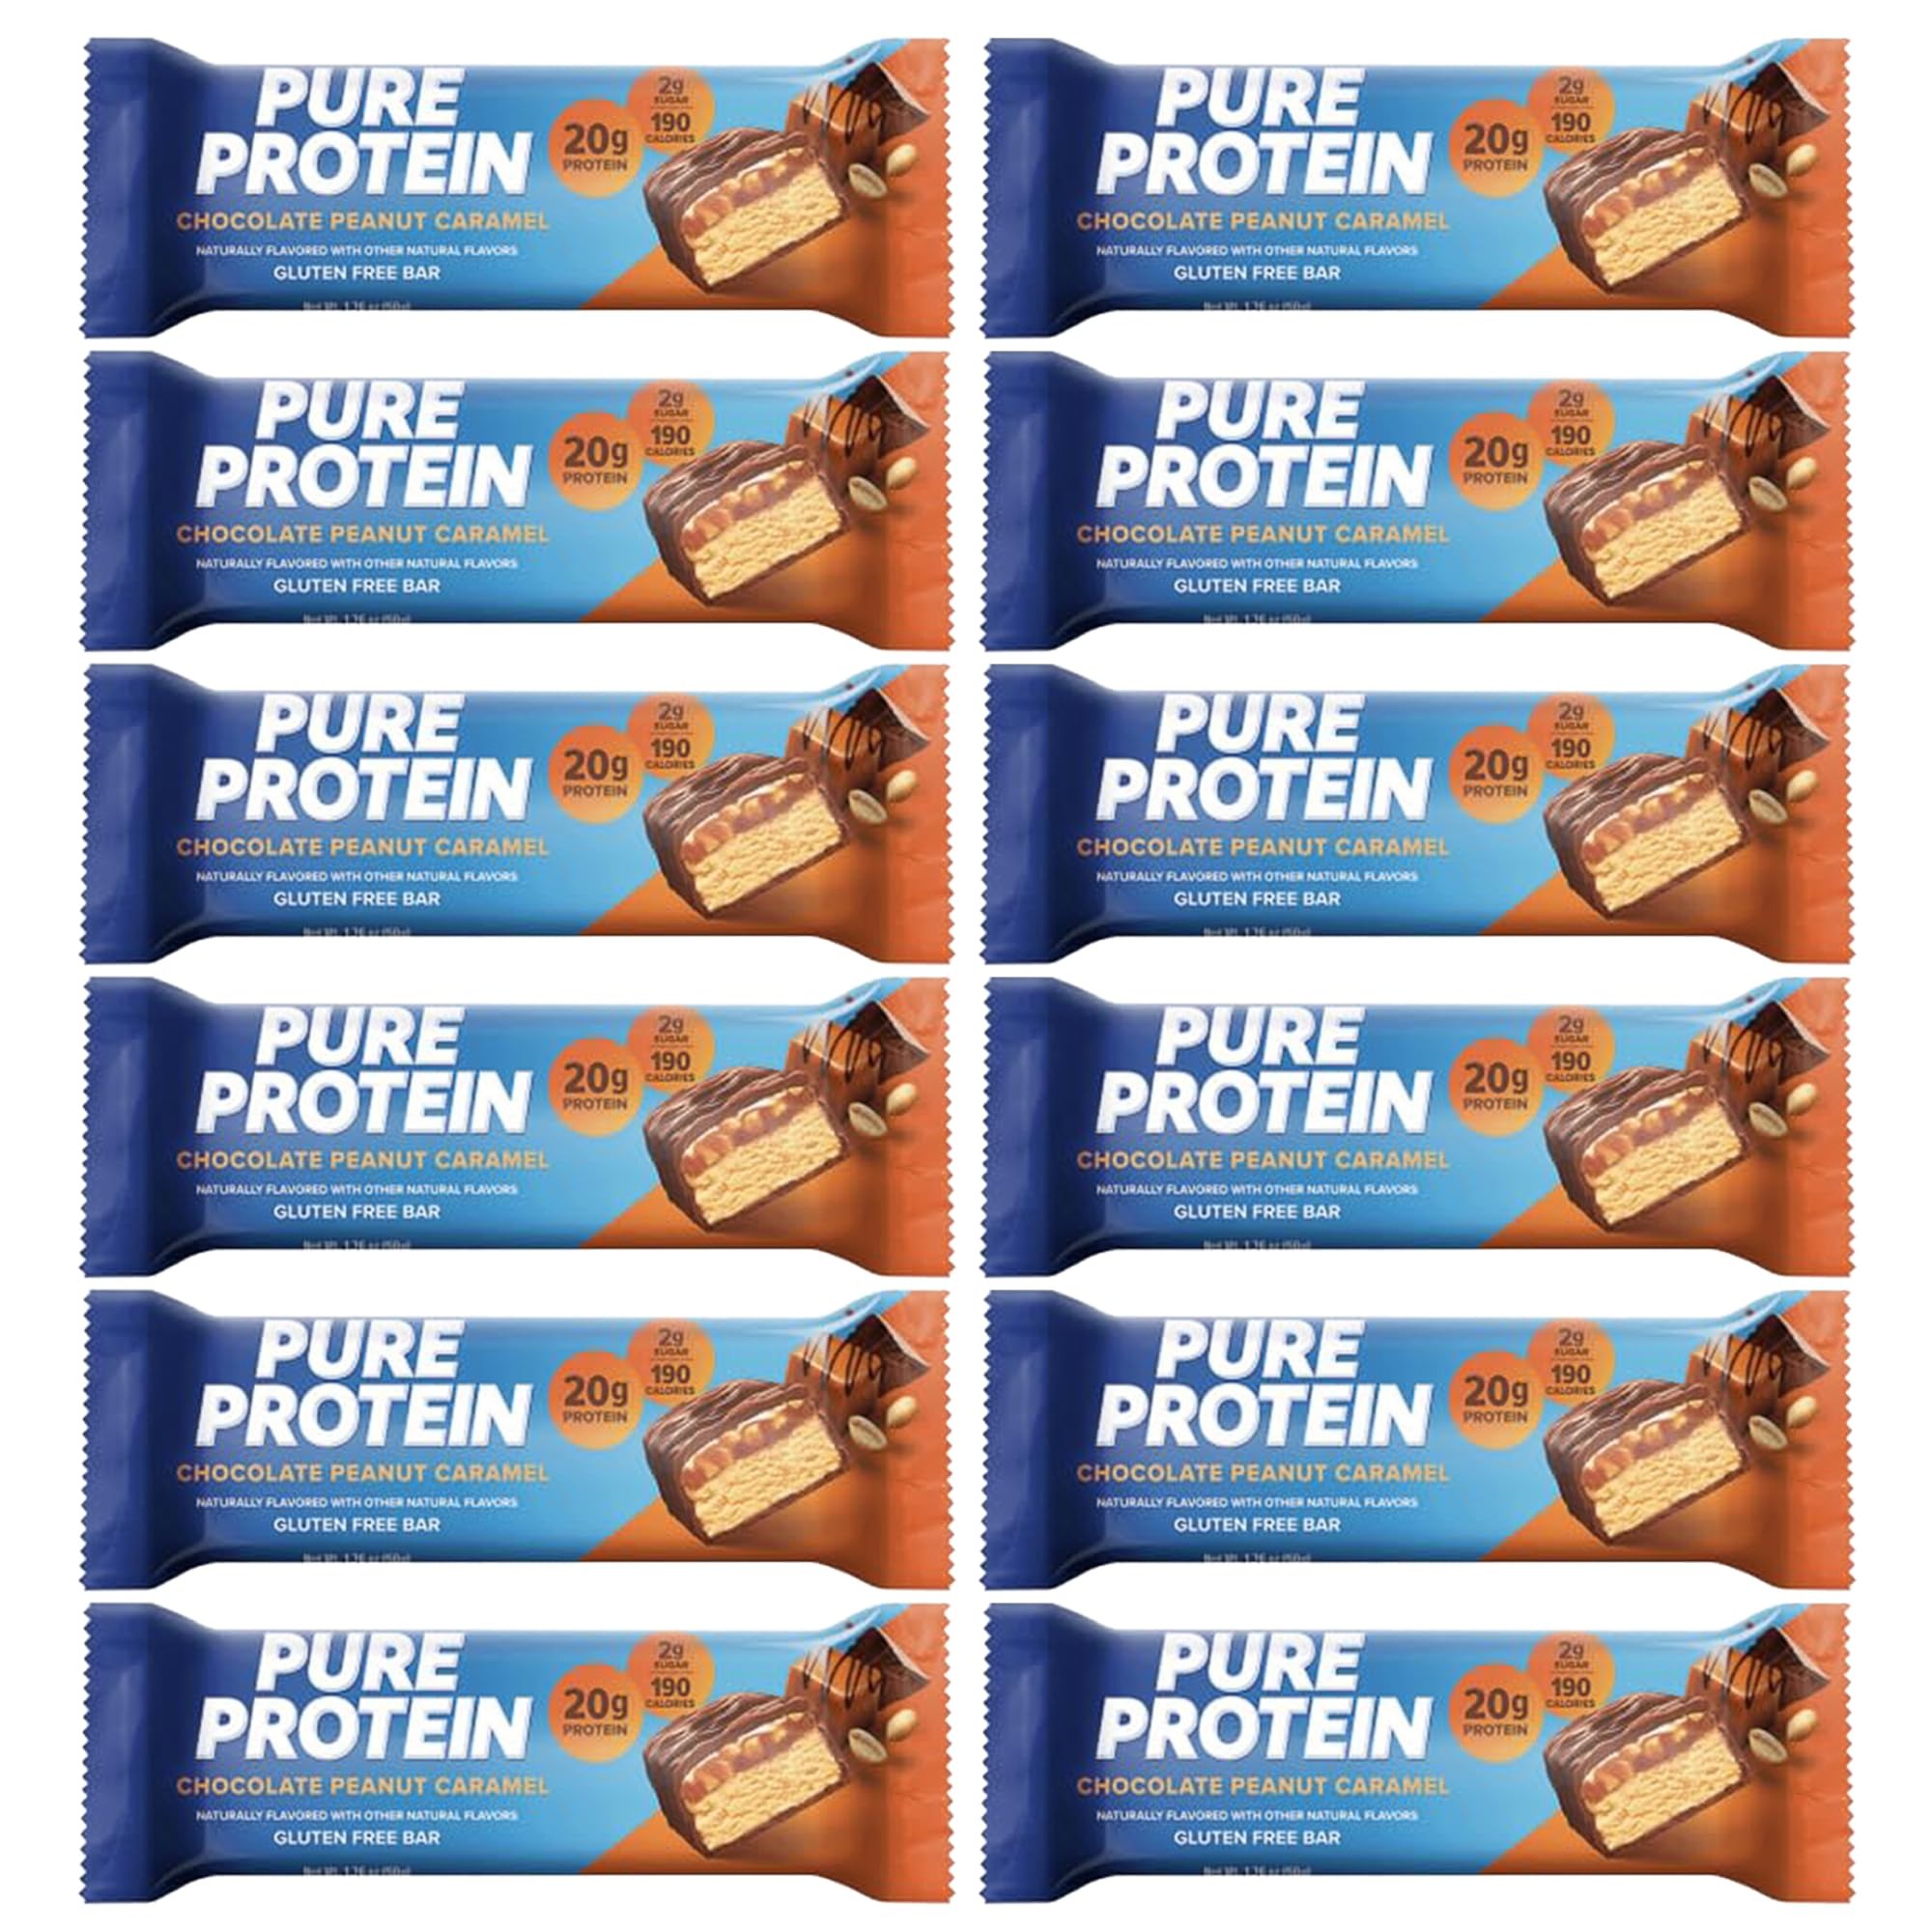
Item Name: Pure Protein Bars, High Protein, Nutritious Snacks to Support Energy, Low Sugar, 1.75oz Gluten Free, 12 Pack Chocolate Peanut Caramel
Bullet Point 1: Delicious Protein Bars: Pure Protein Bars are delicious, high-protein snacks with high-quality protein that supports building lean muscle and strength. These protein bars contain whey protein isolate, and are gluten free. Each protein bar contains 20 grams of protein, 200 calories, and 2 grams of sugar, to support your busy and active lifestyle and help you to build lean muscle.
Bullet Point 2: ON-THE-GO PROTEIN SNACK: Pure Protein Bars support your busy and active lifestyle. Made with high-quality protein, an essential part of a nutritious, balanced diet, Pure Protein bars are a delicious snack any time of day.
Bullet Point 3: PRE- AND POST-WORKOUT FUEL: Pure Protein Bars are perfect before or after a workout. Have a protein bar an hour before a workout for energy and lean muscle support or after a workout to replenish energy and help the muscle recovery process.
Bullet Point 4: PERFECT COMBINATION: Pure Protein is proud to offer high protein bars with low sugar(1) and great taste that you’ll love. (1) Pure Protein products contain 5g of sugar or less.
Bullet Point 5: Pure Protein is a trusted brand in the fitness industry, known for producing high-quality protein supplements and snacks. 100% satisfaction guarantee.
Product Description: Pure Protein Protein Bars are delicious high protein snacks that support lean muscle and strength. Each protein bar contains 19 grams of protein, 200 calories and 3 grams of sugar, for a great tasting and gluten free protein snack. Additionally, these high protein bars support your active lifestyle so toss them in your gym bag for a protein snack you can eat pre workout, post workout or on the go during a busy day. With tasty flavor, it's easy to enjoy a Pure Protein bar any time of day. Pure Protein is proud to offer low sugar(1) protein bars with great taste. (1) Pure Protein products contain 5g sugar or less.
Value: 21.0
Unit: Ounce

Price: 16.99